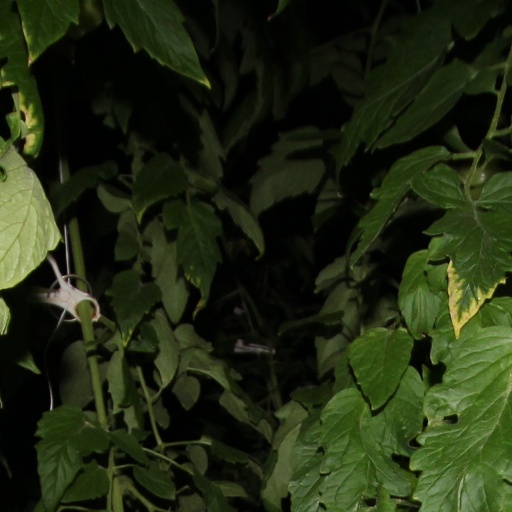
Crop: tomato